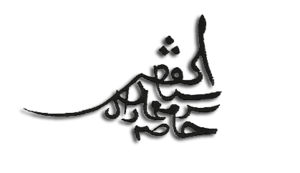
Mimar Koca Sinan ibn Abd al-Mannan dit Sinan, ou encore Mimar Sinan, né vers 1488/1491 à Kayseri, en Anatolie, et mort en 1588 à Istanbul, est un architecte ottoman d'origine chrétienne, ingénieur, créateur de l'architecture classique ottomane, qui intégra les traditions proche-orientales et byzantines.